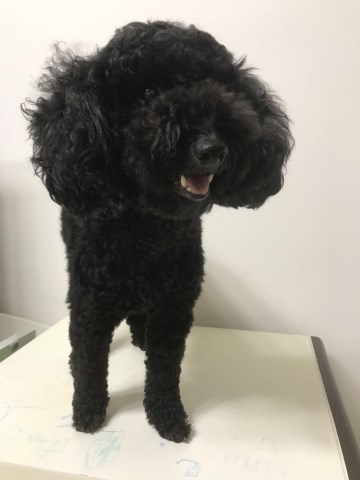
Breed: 2925-n000114-toy_poodle